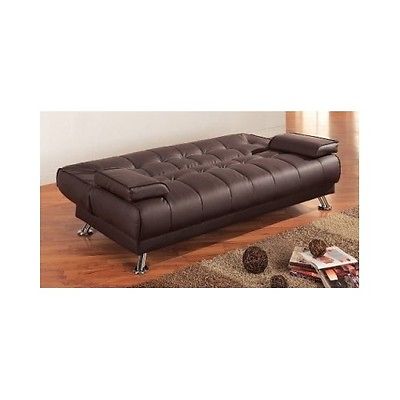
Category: sofa